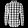
Label: Shirt